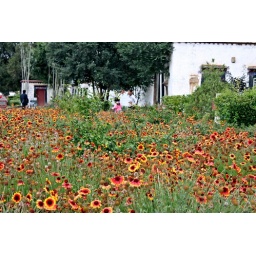
Dancing in flower field